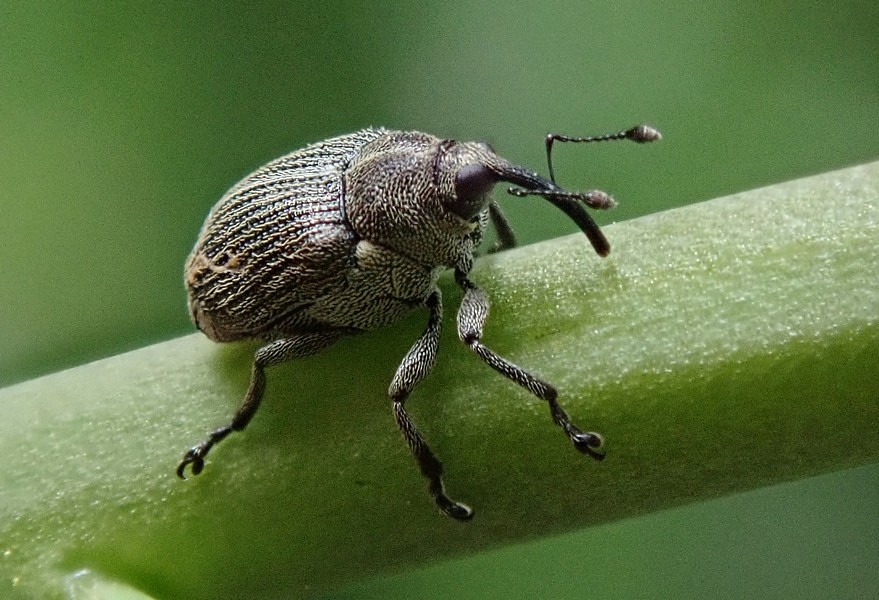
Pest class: Cabbage_seedpod_weevil